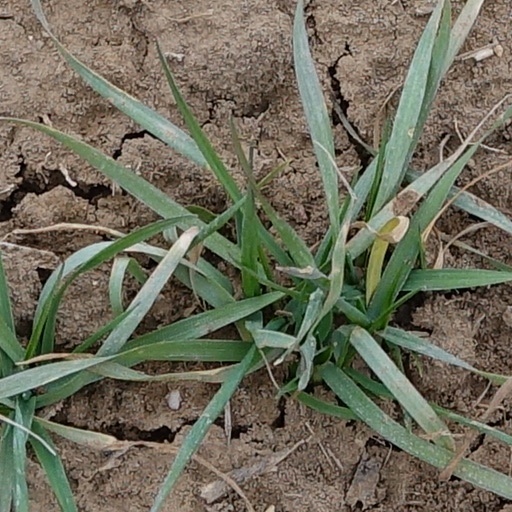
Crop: wheat